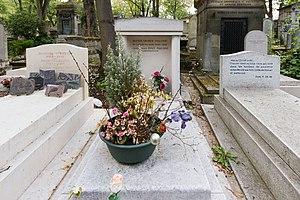
Sépulture de Nguyen Thien Dao (1940-2015), compositeur français d'origine vietnamienne qui travaille dans la musique classique contemporaine.
Nguyễn Thiên Đạo est un compositeur français d'origine vietnamienne qui travaille dans la musique classique contemporaine.